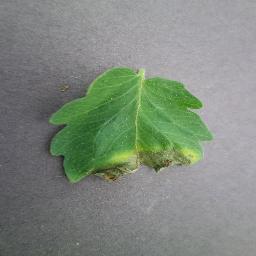
Label: Tomato___Late_blight